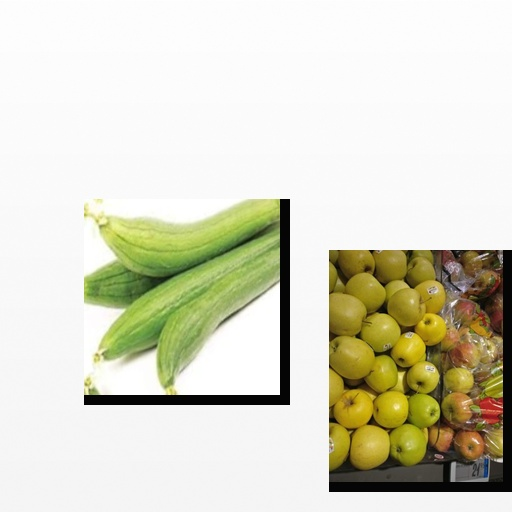
Food items: sponge_gourd, apple